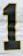
Number: 1